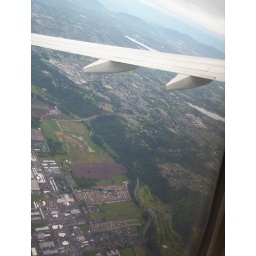
the lake below the wing is the one by my house